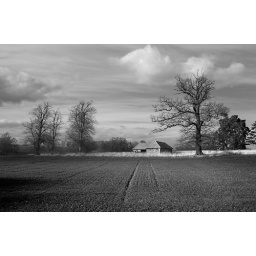
English barn in field with bare trees (2008-02-27) CROPPED